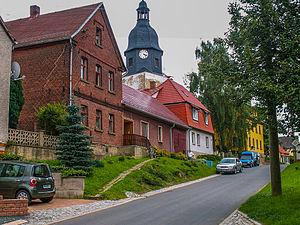
Albersdorf est une commune allemande de l'arrondissement de Saale-Holzland, Land de Thuringe.